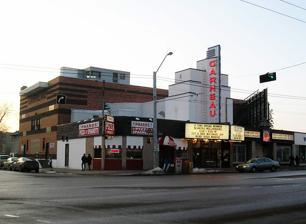
Building: Garneau Theatre
Country: Canada
Year built: 1940
Garneau Theatre The east face and main entrance of the theatre in 2009. Location 8712 109 Street NW Edmonton , Alberta , Canada T6G 1E9 Coordinates 53°31′23″N 113°30′45″W / 53.52306°N 113.51250°W / 53.52306; -113.51250 Designation Municipal Historic Resource Capacity 527 Construction Years active 1940–1990; 1991–present Architect William Blakey The Garneau Theatre is a historic movie theatre located on 109 Street in Edmonton , Alberta , Canada . The theatre originally operated independently until it joined with Famous Players in 1941. It closed in late 1990, and reopened in December 1991 under Magic Lantern Theatres who restored it in 1996. Magic Lantern operated the Garneau until June 2011 when it closed. The Garneau became Metro Cinema 's new home in July 2011, and was officially reopened in September 2011. It was designated a Municipal Historic Resource on October 28, 2009. Designed by noted Edmonton architect William Blakey and built in 1940, the Garneau is the only remaining theatre of the early modernist style and period in Alberta. History Bill Wilson and Suburban Theatres The theatre in 1940, shortly after construction Sorority Tea in the Garneau lobby circa 1950. The furniture was designed for the royal visit in 1939. Two girls sitting in a "two's company" seat. Original striped walls are visible in the background. Walter Wilson was a Famous Players theatre manager in Winnipeg before moving his family to Edmonton to manage the Capitol Theatre in 1928. His son, Bill Wilson, worked for his father as an usher in Winnipeg before working as an engineer for the federal government. When he married his wife, Bill promised her that he would never again work in the movie industry, but after being laid off in 1938, he began raising funds for a new chain of movie theatres. His company, Suburban Theatres, opened its first theatre, the Roxy, in 1938. His second theatre, The Garneau, opened on Thursday, October 24, 1940. At the time, the theatre was described as "Spacious, attractively designed and modern in every detail". The ticket booth was encased in a bubble of vitrolite , the lobby was tiled in red, and the foyer featured the furniture specially commissioned for the George VI's stay at the Hotel Macdonald in 1939. Ushers in custom tailored red eaton jackets, deep blue trousers, and pill-box hats operated a free coat check and showed guests to their seats The projection booth was equipped with dual Holmes 35mm arc lamp projectors which produced an extremely bright picture for the day. The theatre featured 780 seats, including several red leather "two's company" seats without armrests. The space was also designed for live theatre, and featured a large stage with dressing rooms in the wings. Rather than an expensive balcony, architect William Blakey economized by incorporating a terrace which at the time was described as a "climbing mezzanine". Famous Players The Garneau was leased to Famous Players in 1941, guaranteeing the theatre a supply of first-run pictures. Wilson managed the theatre almost continuously save two years when he managed the Capitol, and two at the Paramount. Famous Players renovated the theatre in 1960, and installed larger seats, which lowered the seating capacity to 630. Wilson retired as manager in 1971 but retained ownership of the theatre through the Suburban Theatre Group, which he continued to operate from an office in the Garneau's basement. At that time, he claimed to have seen only two movies in the previous eight years. Wilson died in January 1985. Famous Players continued to operate the theatre until late 1990, when they announced they would not be renewing the lease. The theatre under Famous Players had gained a reputation for showing stodgy, uninteresting films and was being superseded by larger multiplexes. Magic Lantern Theatres Magic Lantern Theatres leased and reopened the Garneau as a discount theatre catering to university students in December 1991. The theatre came under pressure in 1992 when Toronto property developer Greg Sandwell applied to have the site rezoned for food and liquor service. Under this plan, the theatre would have become the Garneau Bar and Playhouse featuring dancing, indoor basketball, volleyball, and billiards. In response, Magic Lantern president Tom Hutchinson sought and found investors to purchase the theatre and preserve it as a repertory theatre. The Garneau remained open and continued to operate as a discount theatre until 1996 when it was renovated and switched to first-run films. Larger seats were installed, again lowering the theatre's seating capacity, this time to 527. The theatre's existence was again threatened in 2001 when the University of Alberta threatened to expropriate the land under it. The plan eventually failed when faced with community opposition and prohibitive costs. Local developer John Day purchased the Garneau from the investor group in 2007, promising "The theatre is not going anywhere". Plans were tabled in 2009 that would have dramatically altered the structure by adding a second floor of businesses These plans were abandoned after community opposition. The City of Edmonton agreed to pay $547,000 in return for an agreement to restore the building to its 1940 exterior appearance. The city designated the theatre a Municipal Historic Resource in 2009. Magic Lantern Theatres ceased operating the Garneau in June 2011 citing a rent increase. The Garneau in 2011 Metro Cinema Society Edmonton's non-profit Metro Cinema Society took control of the Garneau Theatre on July 1, 2011. Representatives of Magic Lantern Theatres complained that the grant supported organization had pushed their private business out of the theatre. The theatre remained closed for more than two months while it underwent significant maintenance. One article noted that the carpets were cleaned "for the first time in speculation". Metro officially reopened the Garneau on September 16, 2011 promising new films daily and guest curated festivals. Events staged at the Garneau annually include the Northwestfest documentary film festival, and the Rainbow Visions Film Festival for LGBTQ film. Architecture Suburban Theatres commissioned William George Blakey as The Garneau Theatre's architect in the late 1930s. His other extant buildings include Edmonton's Christ Church, Masonic Temple, and Roxy Theatre. It is the last modernist theatre still used for its original purpose in Alberta. Blakey's design economized by featuring a raised terrace rather than a balcony. The lobby was modern, featuring curved walls, understated gumwood doors, and simple semi-circular light fixtures. The theatre itself had a bold colour scheme, with recessed neon lighting, ultramarine walls, blue chairs, red love seats, and gold highlights around the proscenium. Over the years, light fixtures from several other theatres were acquired and integrated into the Garneau. Currently, the theatre contains lighting salvaged from Edmonton's original Varscona Theatre (distinct from the current Varscona Theatre , a live venue), Innisfail's Royal Theatre, Melfort Saskatchewan's Grand Theatre, and Coeur d'Alene Idaho's Wilma Theatre. Notes